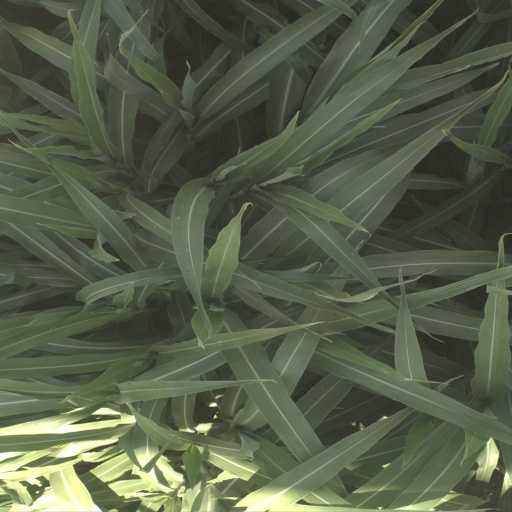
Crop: sorghum